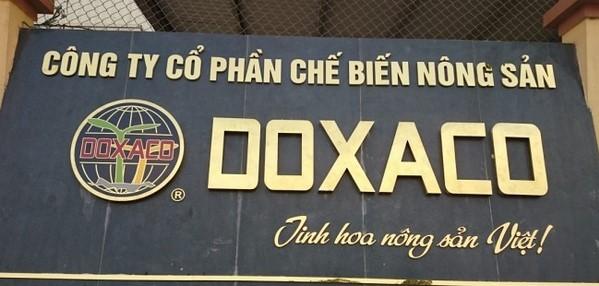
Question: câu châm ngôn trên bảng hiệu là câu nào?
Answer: tinh hoa nông sản việt!